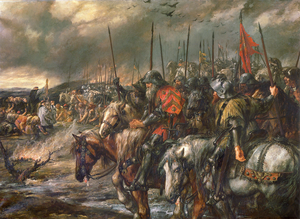
Slaget ved Agincourt / Slaget / Kampen / Indledende manøvrer
Morning of the Battle of Agincourt, 25th October 1415, malet af Sir John Gilbert (1884).
Slaget ved Agincourt var et slag under Hundredeårskrigen, der blev udkæmpet mellem England under ledelse af Henrik 5. og Frankrig ledet af Charles d'Albret på vegne af Karl 6.. Slaget foregik fredag 25. oktober 1415 ved nutidens Azincourt i Nordfrankrig. Henrik 5.'s sejr over den talstærkt overlegne franske hær lammede Frankrig og blev indledningen på en ny periode i krigen, hvorunder Henrik giftede sig med den franske konges datter, og Henriks søn, Henrik 6., blev arving til både Frankrigs og Englands trone.